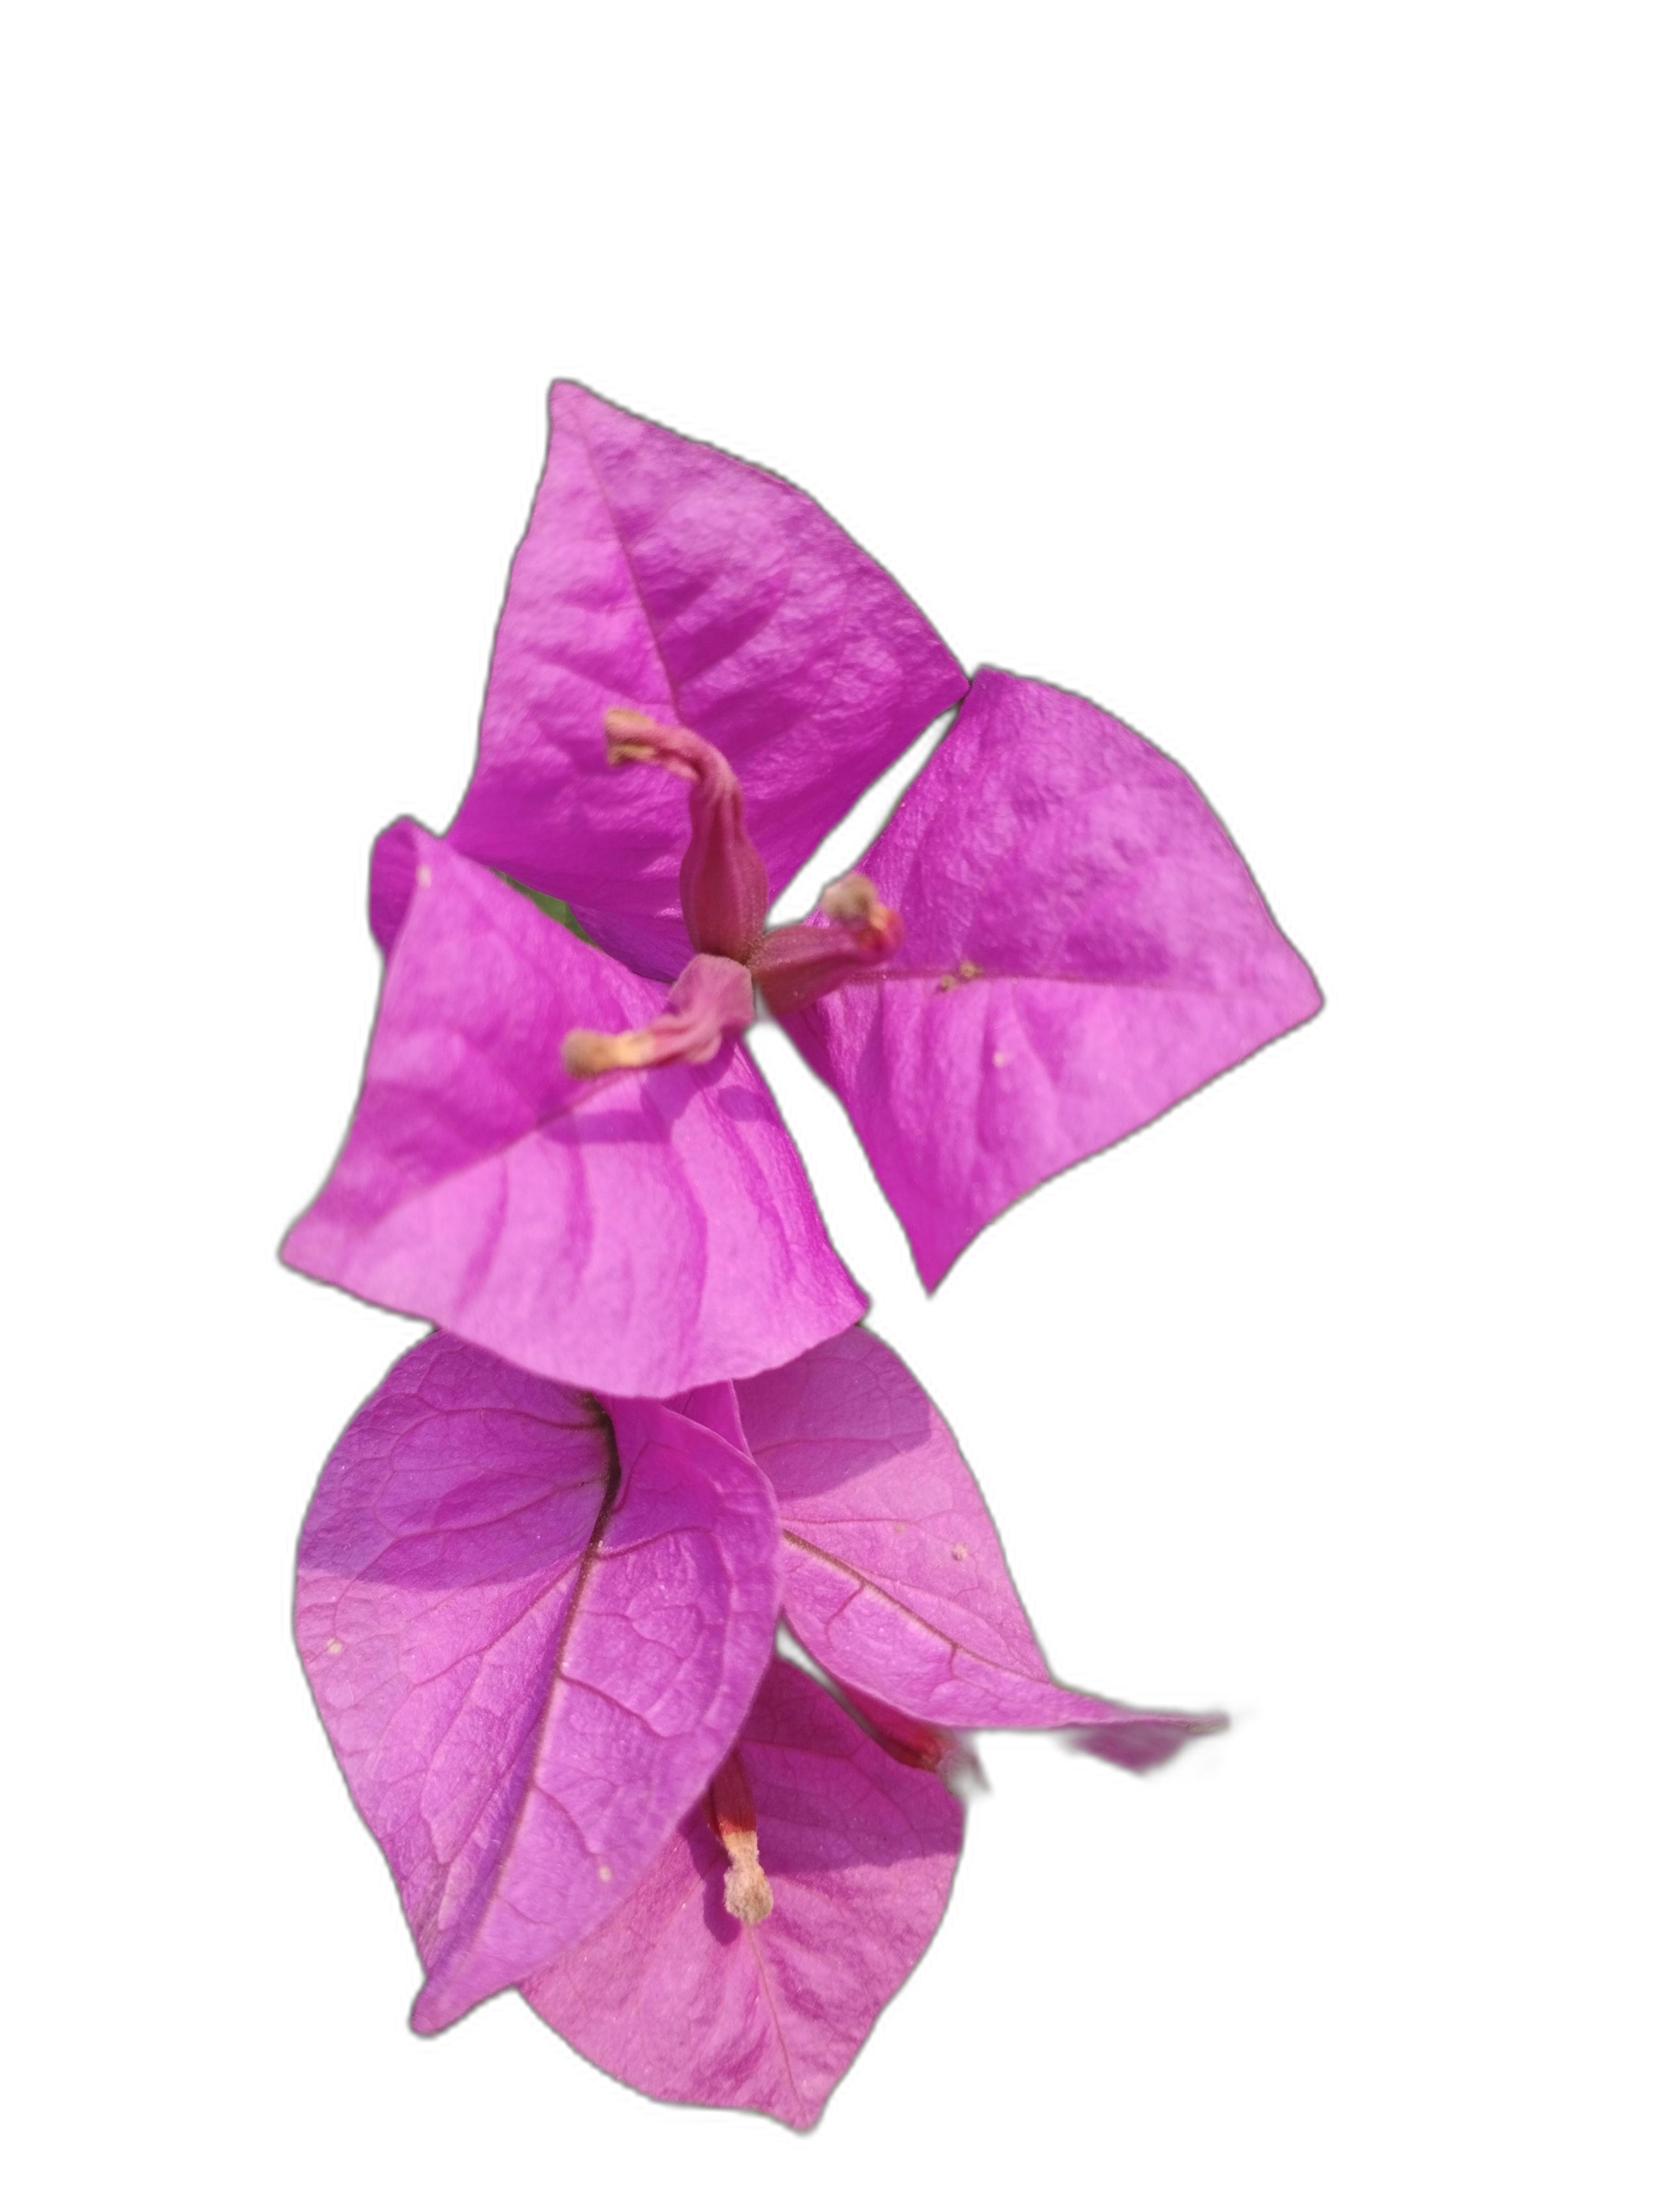
Label: Bougainvillea